Niko Hansen

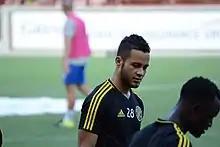
Hansen was the second-ever New Mexico player drafted by Columbus, following Brandon Moss in 2006.

Columbus Crew SC selected Hansen with the ninth overall pick in the 2017 MLS SuperDraft. Because he had already signed a league-guaranteed contract before the draft, he was automatically added to the Columbus roster without having to negotiate a contract with the club. Hansen made his club and professional debut on 25 March against Portland Timbers, replacing Justin Meram in the 60th minute of a tied match. He went on to provide Crew SC with a 3–2 victory, scoring the game-winning goal in the 84th minute. Hansen missed 14 matches during the summer after undergoing surgery to repair an inguinal hernia and then suffering a thigh strain upon his return to training. He returned in time for Columbus' playoff run, appearing as an extra time substitute in the knockout round against Atlanta United. He scored in the penalty shootout as Crew SC advanced by a 3–1 margin. After finishing the season with one goal in 16 appearances, Hansen had his contract option picked up by the club.